John Shields (explorer)

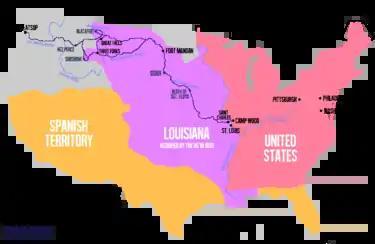
Route of the expedition

Private John Shields (c1769–1809) was, at about 35 years old, the second oldest member of the Lewis and Clark Expedition and its oldest enlisted member. Shields, born in Virginia's Shenandoah Valley, moved at about 14 years old to the wilderness of Tennessee, helped build and lived in a family fort that provided protection from Native Americans, traveled with Captain Meriwether Lewis, Second Lieutenant William Clark, and Native American Sacagawea to the Oregon Coast where he helped build Fort Clatsop, and then returned to St. Louis, Missouri. At the completion of this great adventure Shields hunted and trapped with the famous American pioneer Daniel Boone.